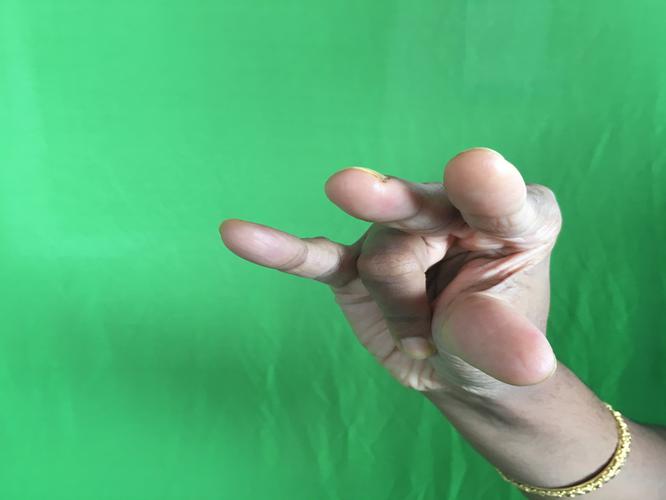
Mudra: Kangulam
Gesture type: single_hand